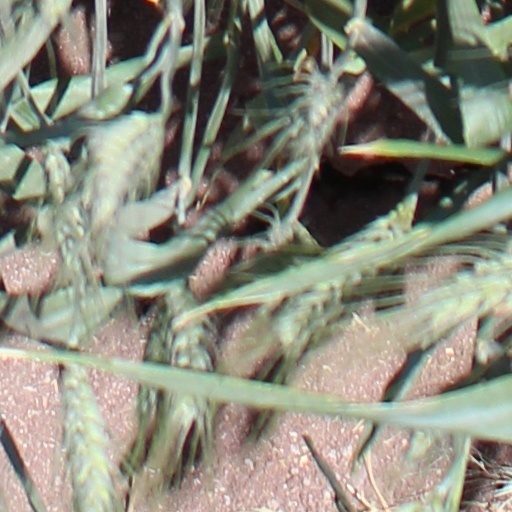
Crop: wheat